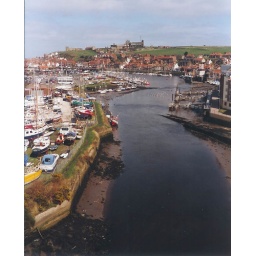
This is a view of the river leading into Whitby Bay from the Whitby to Scarborough road in North Yorkshire.